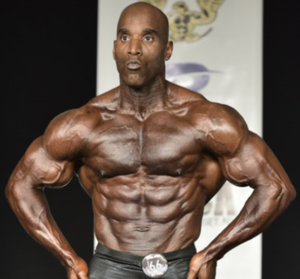
Darrem Charles, né le 22 juillet 1969 à Arouca, est un bodybuilder américain.